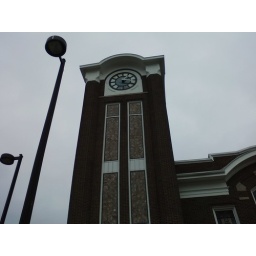
Clock tower at a church on Washington Av in Grand Haven MI.